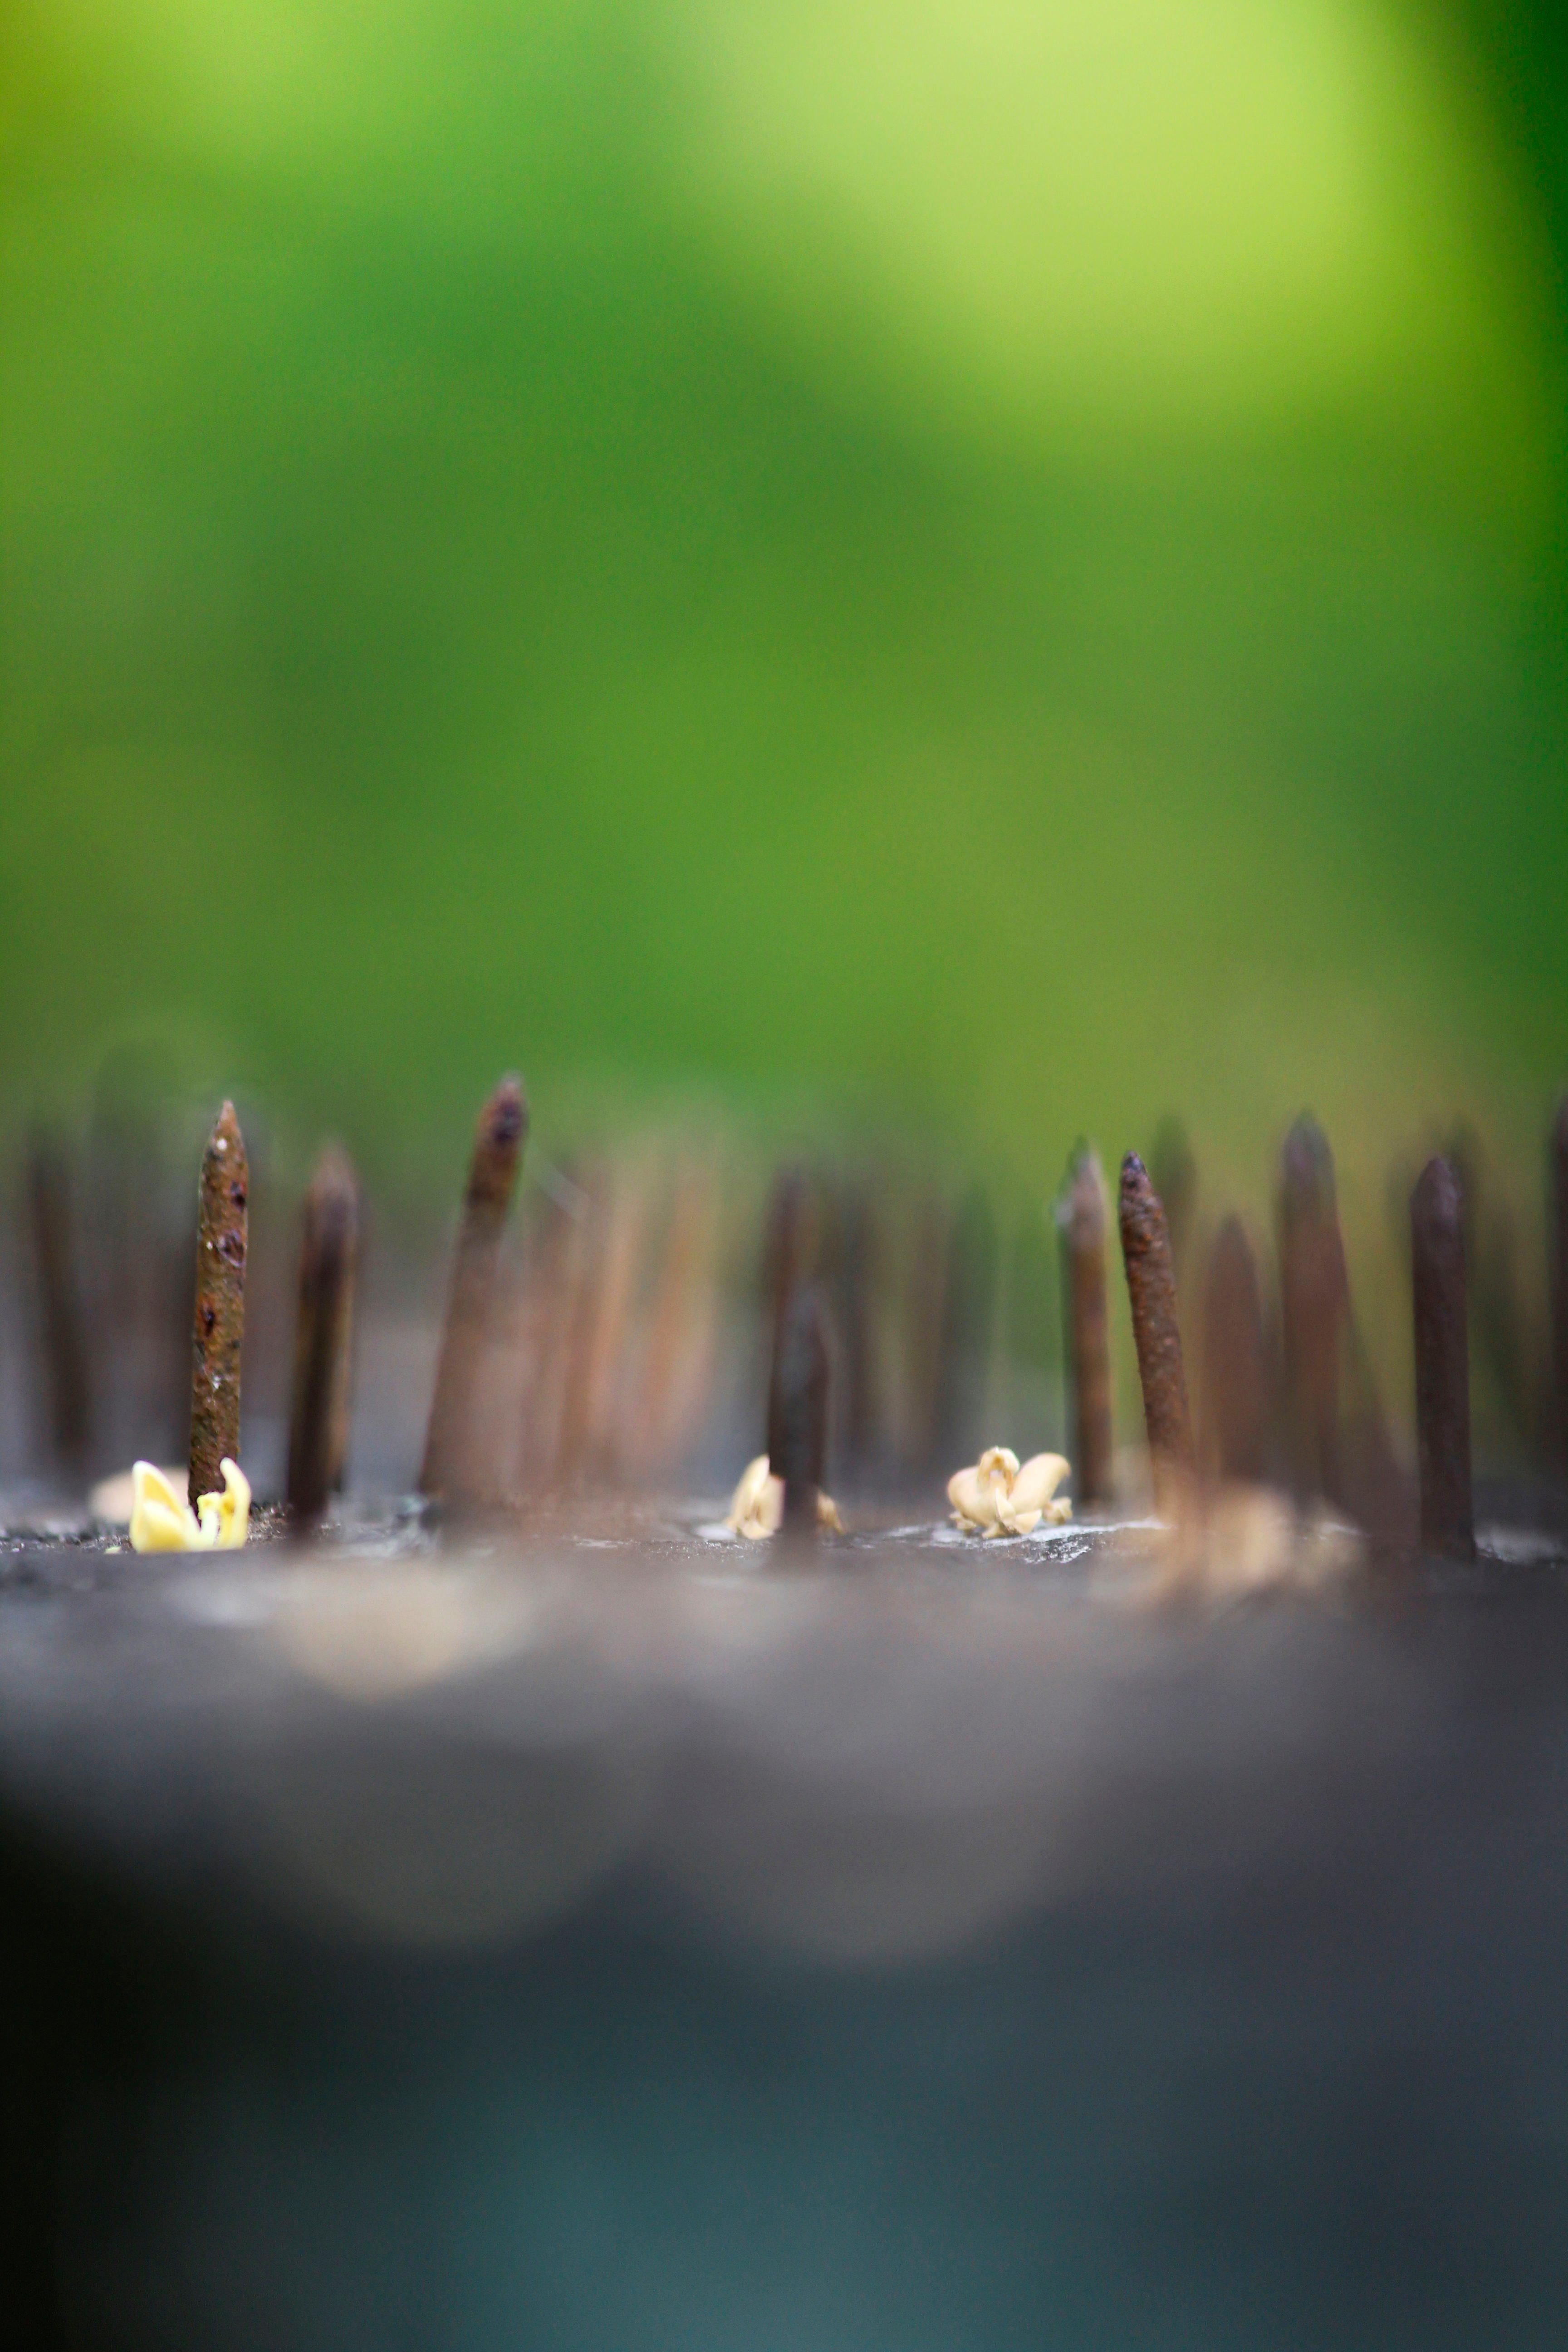
water, nature, grass, light, photography, sunlight, morning, leaf, flower, green, reflection, close up, macro photography